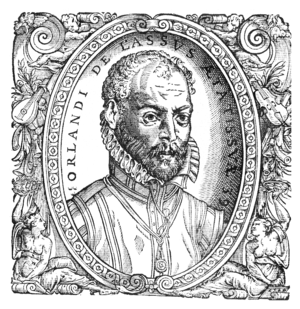
L'école franco-flamande est un mouvement de renouveau musical du Moyen Âge tardif ou de la Pré-Renaissance qui se développe à partir du XVᵉ siècle, en France et dans les Pays-Bas bourguignons avant de se répandre dans toute l'Europe, aidé par l'invention de l'imprimerie musicale. Il est caractérisé par le grand développement de la polyphonie, et pose ainsi les bases de l'harmonie moderne. Il est considéré comme le premier style musical en Europe de l'Ouest depuis l'uniformisation du chant grégorien au IXᵉ siècle.
Roland de Lassus [lasys], né à Mons en 1532 et mort à Munich le 14 juin 1594, est un compositeur de l'école franco-flamande, vers la fin de la Renaissance.